Yadviga Poplavskaya

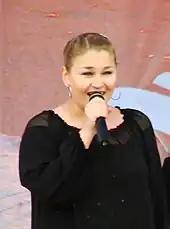
Anastasia Tikhanovich

Poplavskaya was married to Alexander Tikhanovich until his death on 28 January 2017. Together, they had a daughter, Anastasia (born 1980).